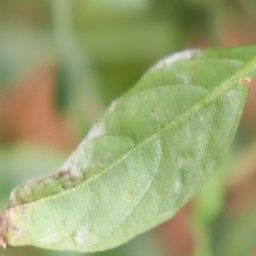
Label: powdery mildew